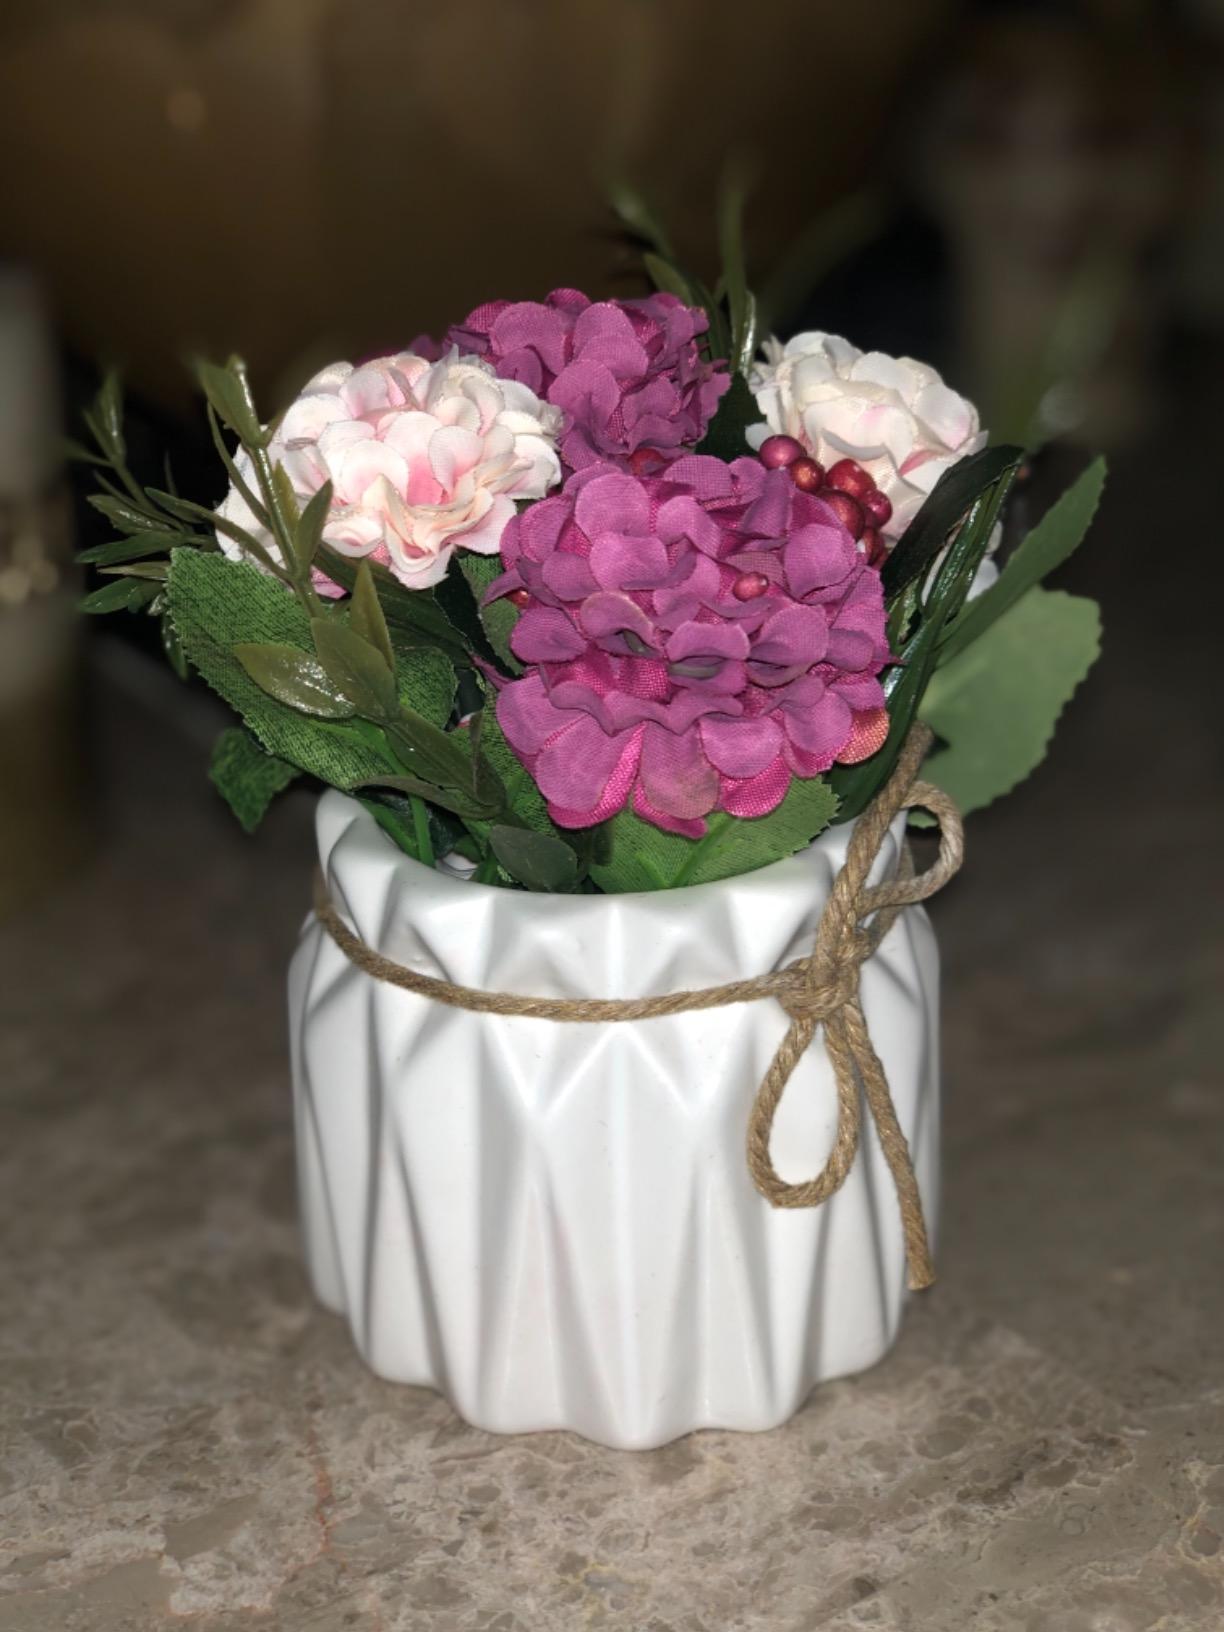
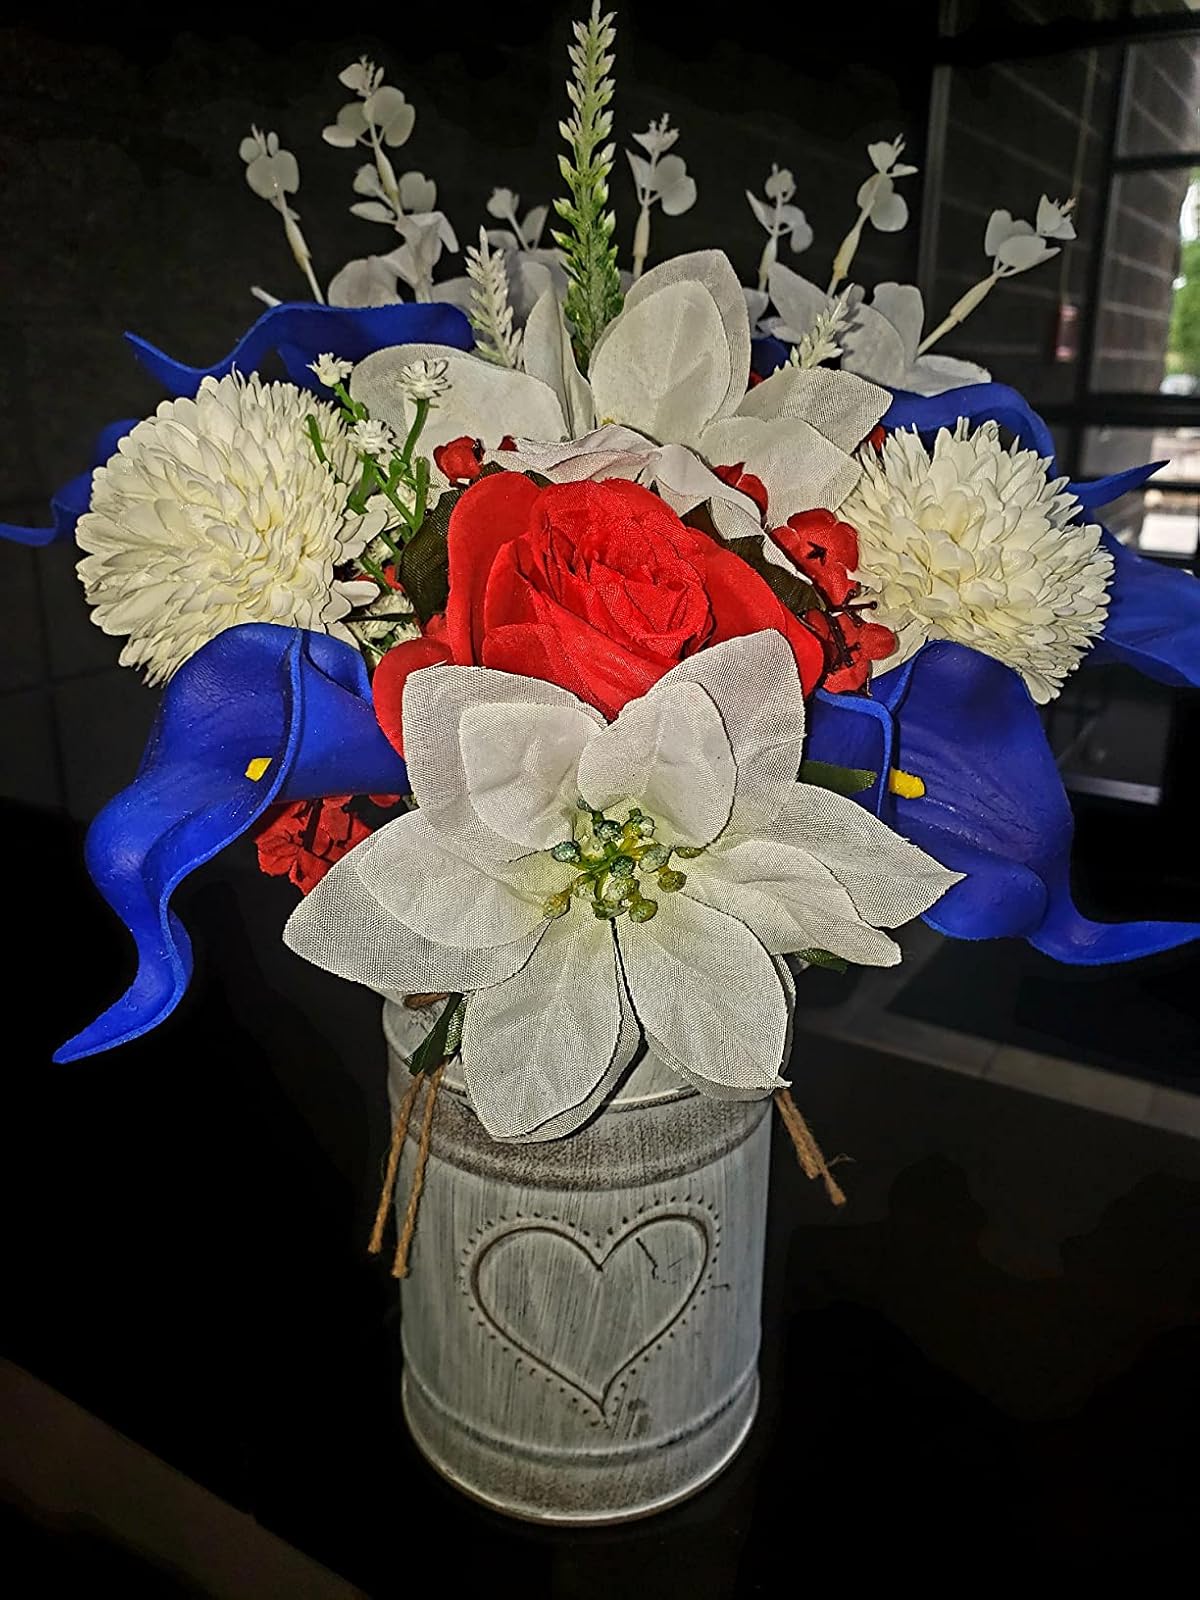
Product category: vase
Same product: no